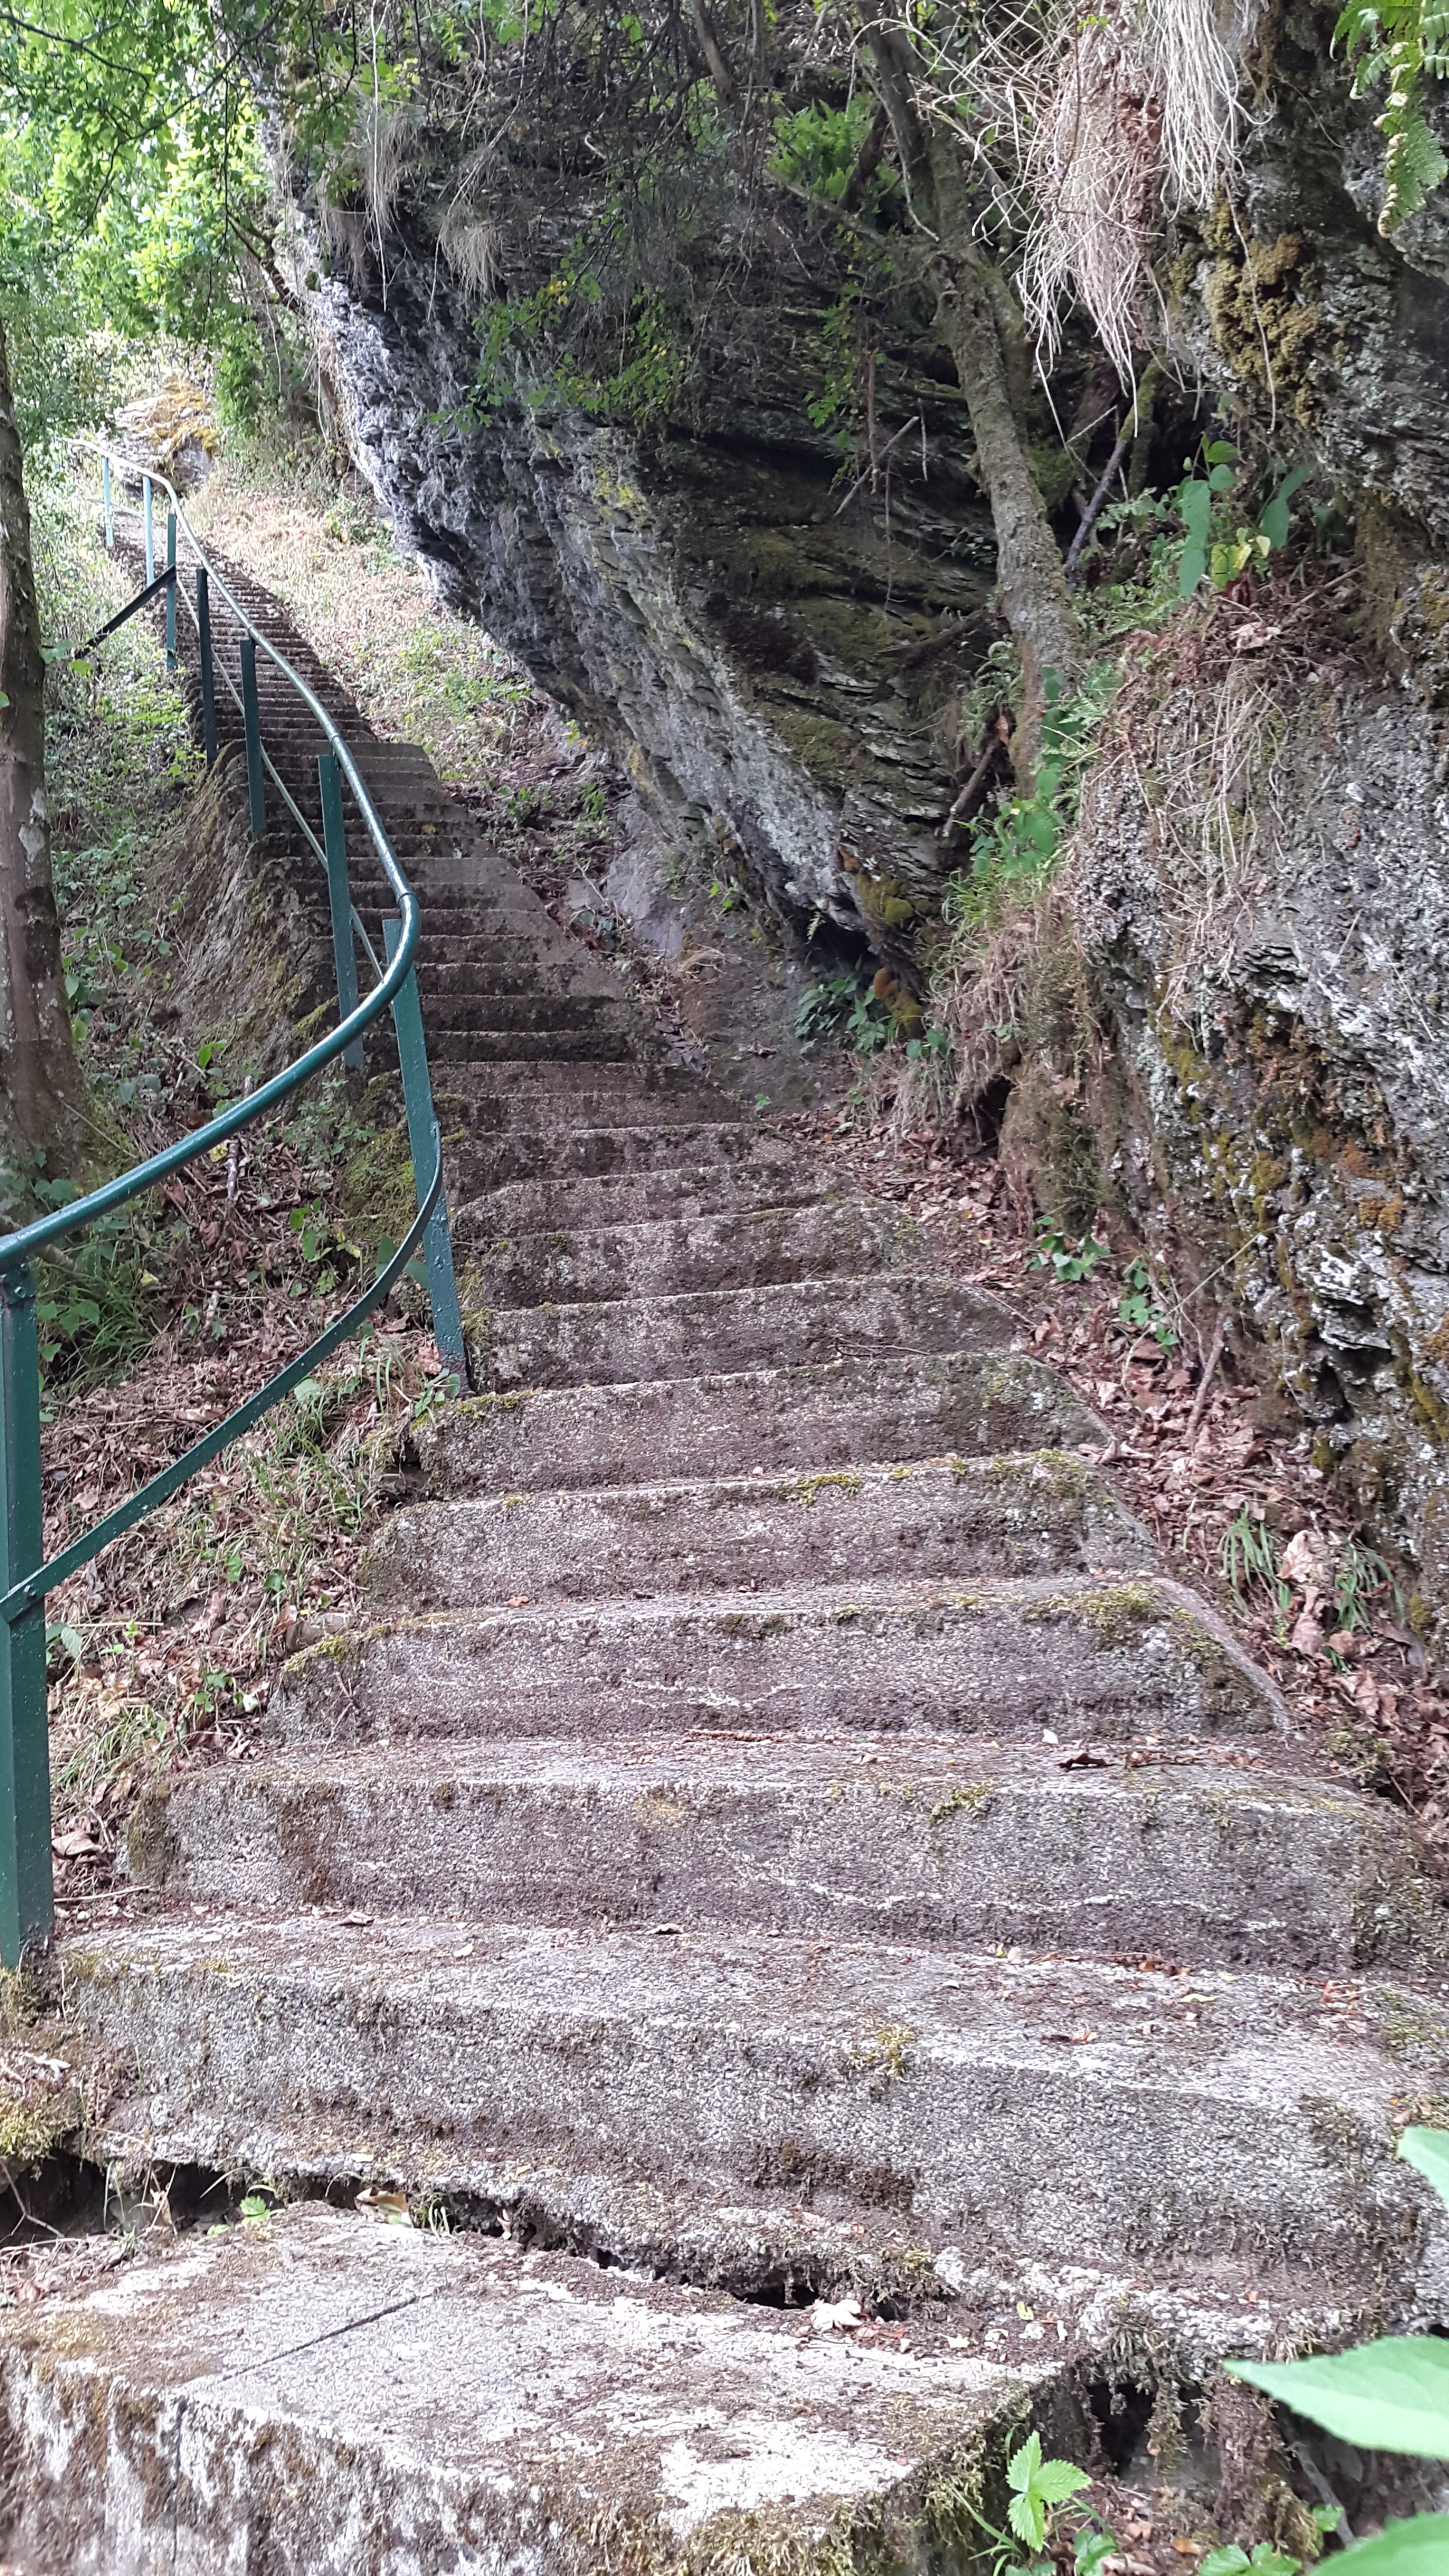
landscape, nature, forest, path, rock, hiking, trail, ground, view, mystical, idyllic, stream, railing, high, relax, balance, holiday, rest, terrain, waterway, root, stones, relaxation, geology, meditation, stairs, ravine, local, patience, away, harmony, forward, recovery, wellness, eye catcher, recover, bausch suffering, geological phenomenon